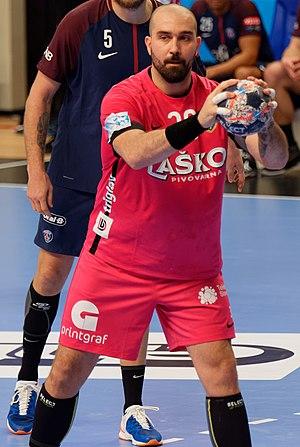
Rencontre de phase de groupe de la ligue des champions 2017/18 entre le PSG et Celje A Coubertin le 8 octobre 2017. http://www.eurohandball.com/ec/cl/men/2017-18/match/2/071
Igor Anic, né Igor Anić le 12 juin 1987 à Mostar, est un handballeur français évoluant au poste de pivot au Cesson Rennes MHB. Il mesure 1,96 m et pèse 106 kg.